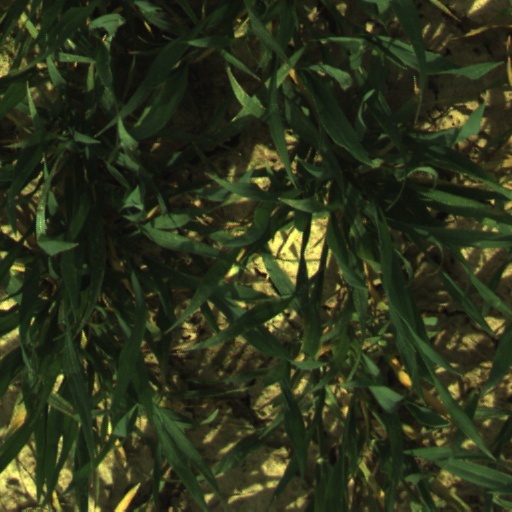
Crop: wheat